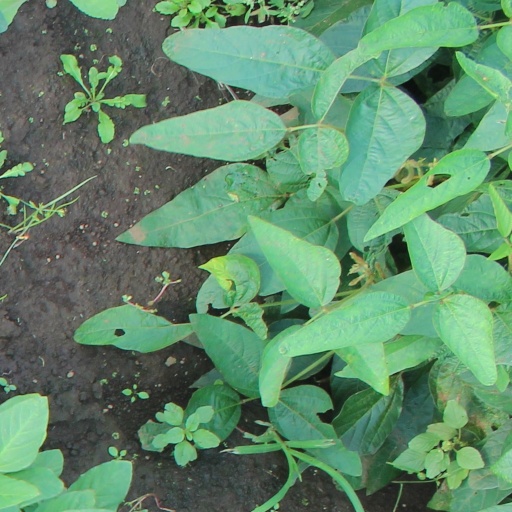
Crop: soybean